Stalinism

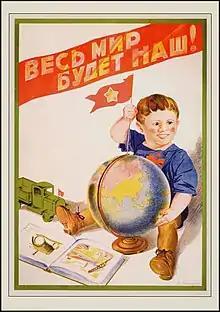
A poster of the Stalinist era with the inscription "The whole world will be ours!"

Some scholars have argued that Stalin took an active involvement with the construction of the cult of personality with writers such as Isaac Deutscher and Erik van Ree noting that Stalin had absorbed elements from the cult of Tsars, Orthodox Christianity and highlighting specific acts such as Lenin's embalming. Yet, other scholars have drawn on primary accounts from Stalin's associates such as Molotov which suggested he took a more critical and ambivalent attitude towards his cult of personality.